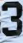
Number: 3